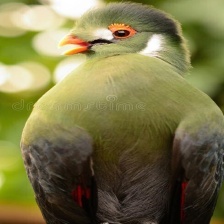
Species: GUINEA TURACO
Scientific name: TAURACO PERSA